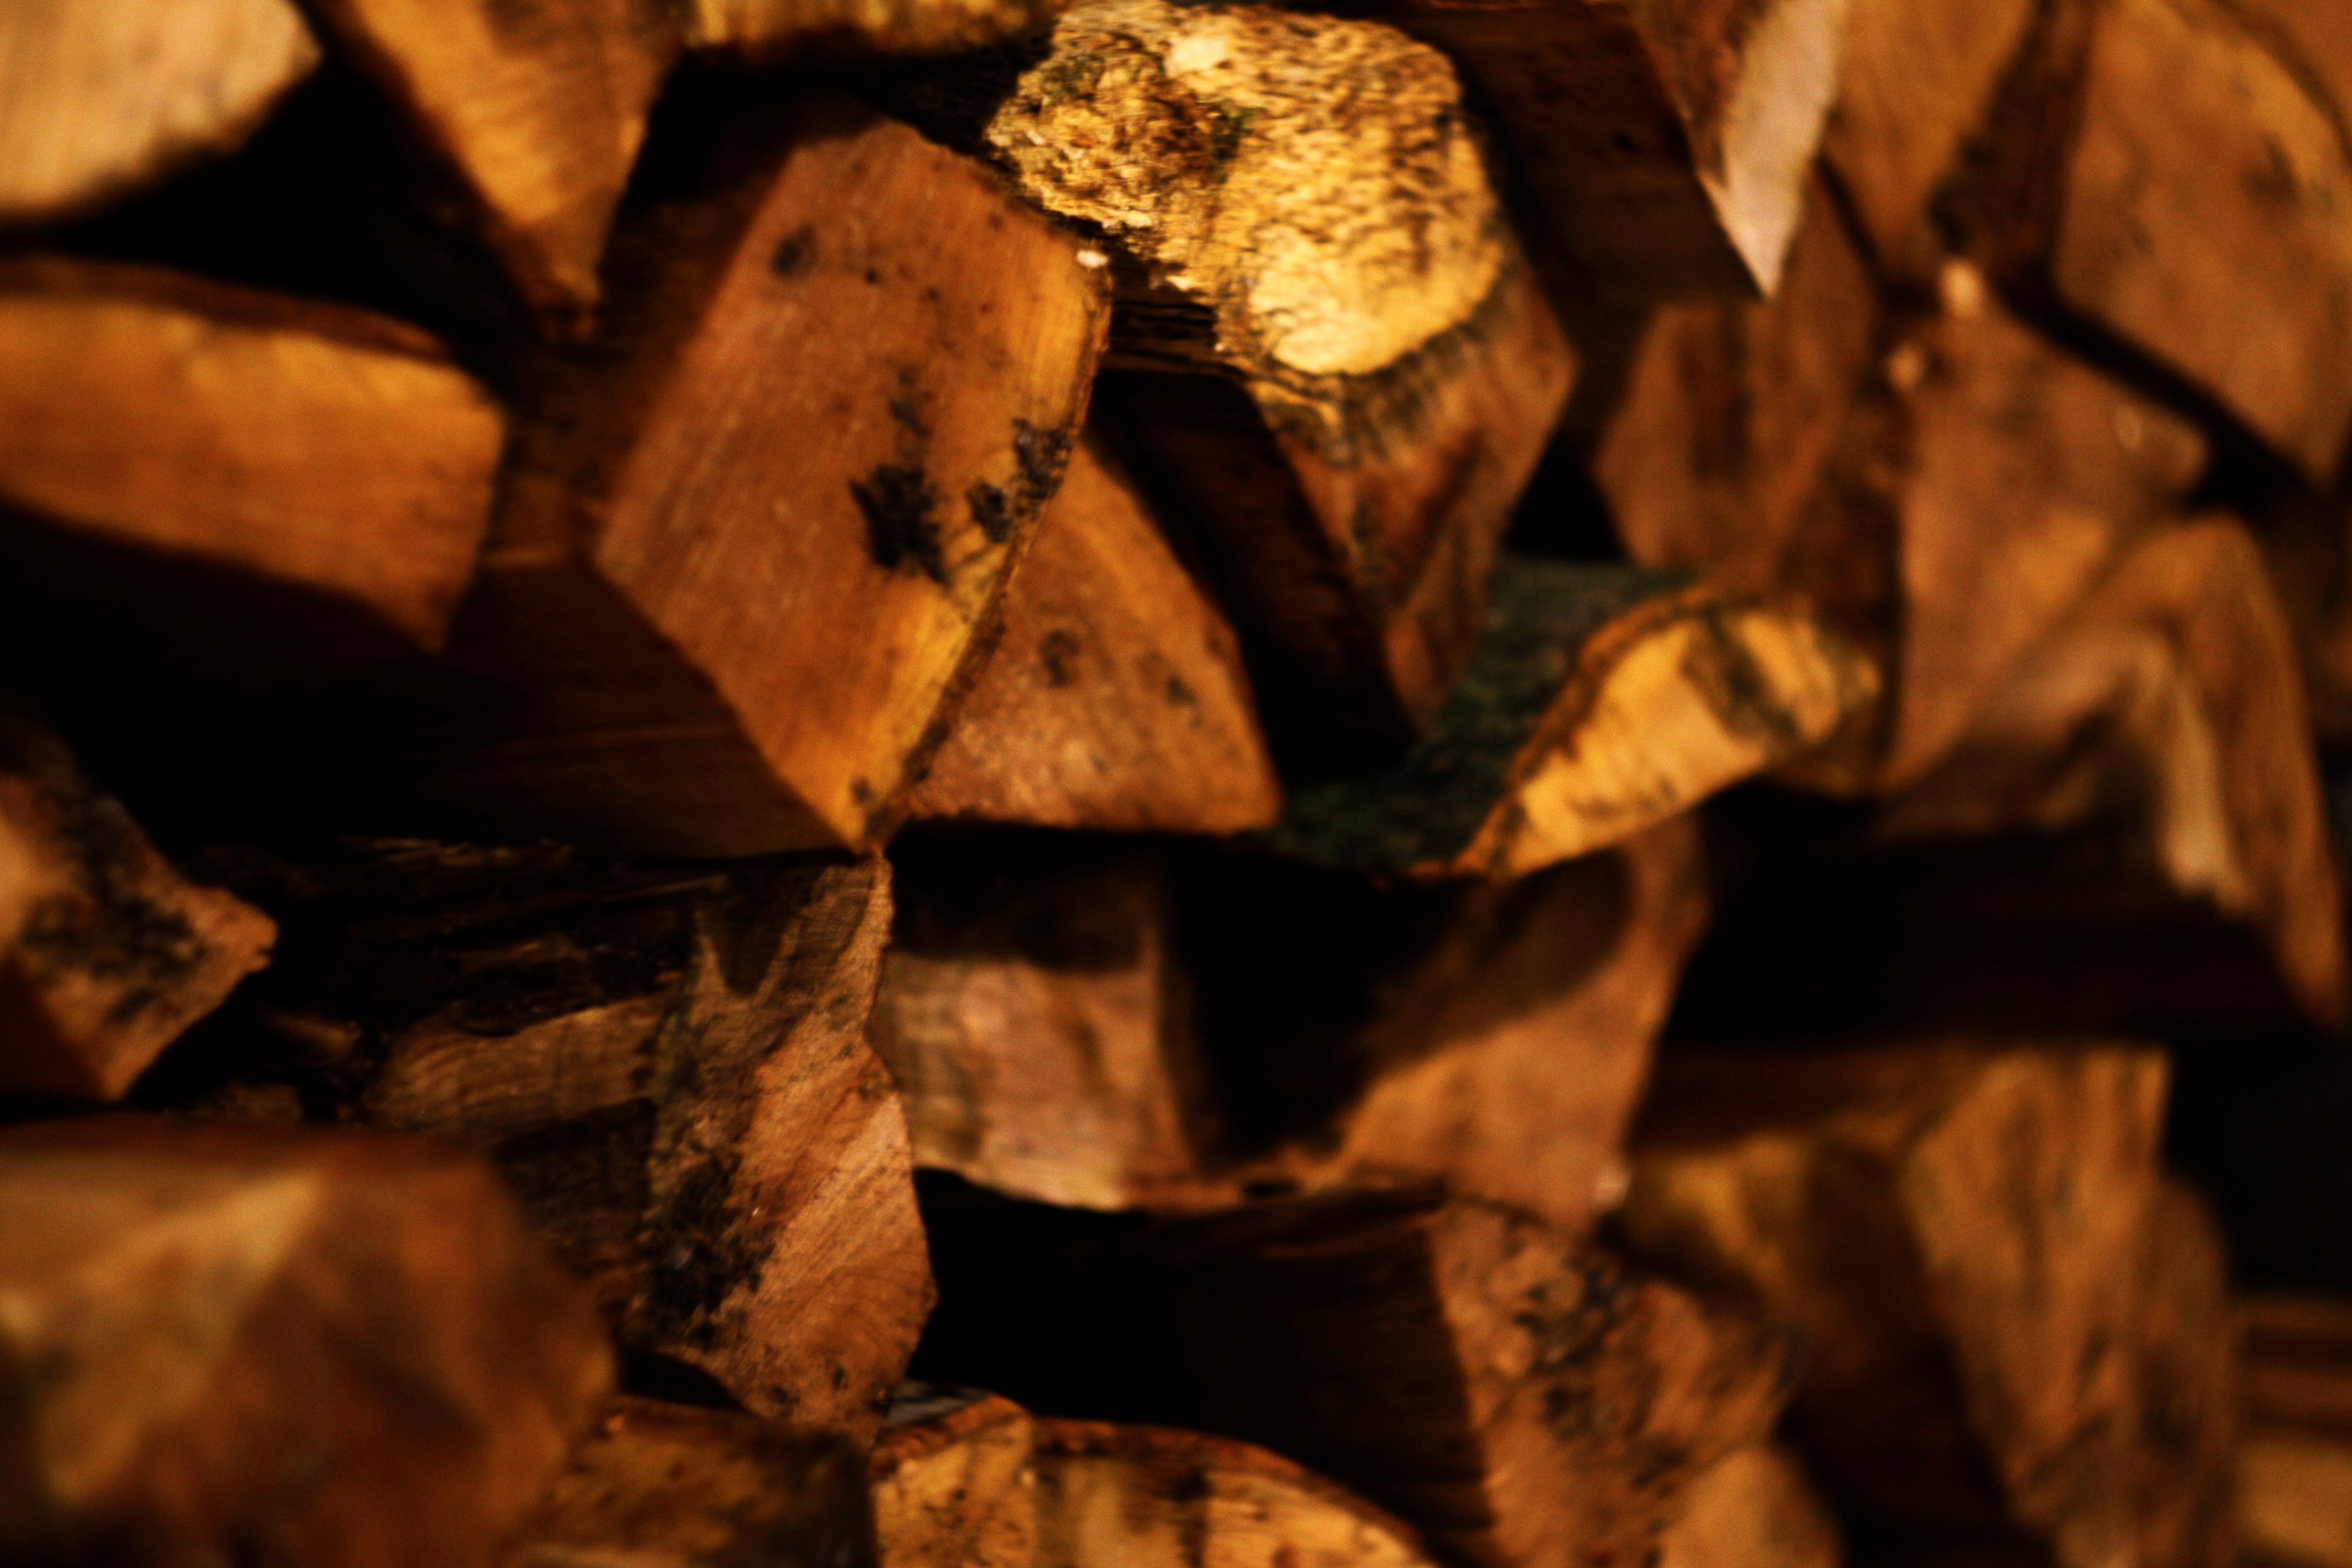
tree, nature, branch, plant, wood, leaf, flower, trunk, autumn, soil, close up, macro photography, flavor, woody plant